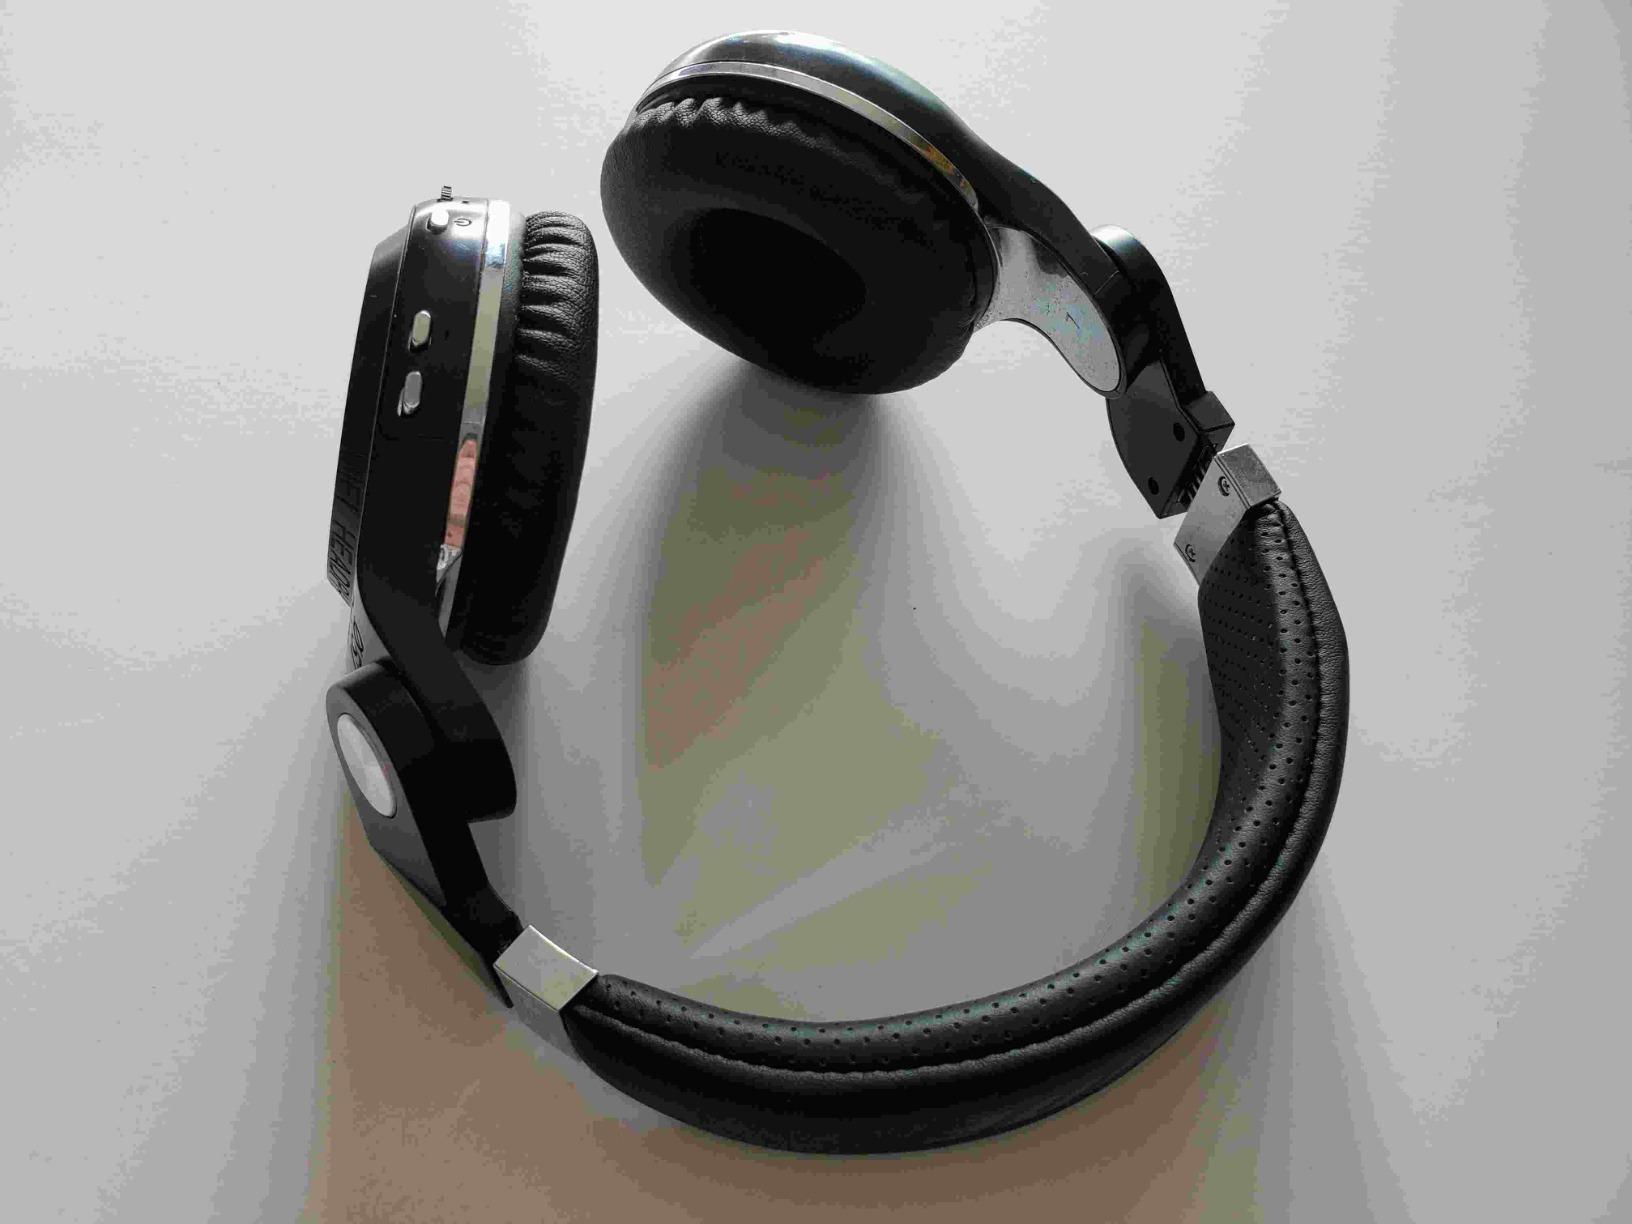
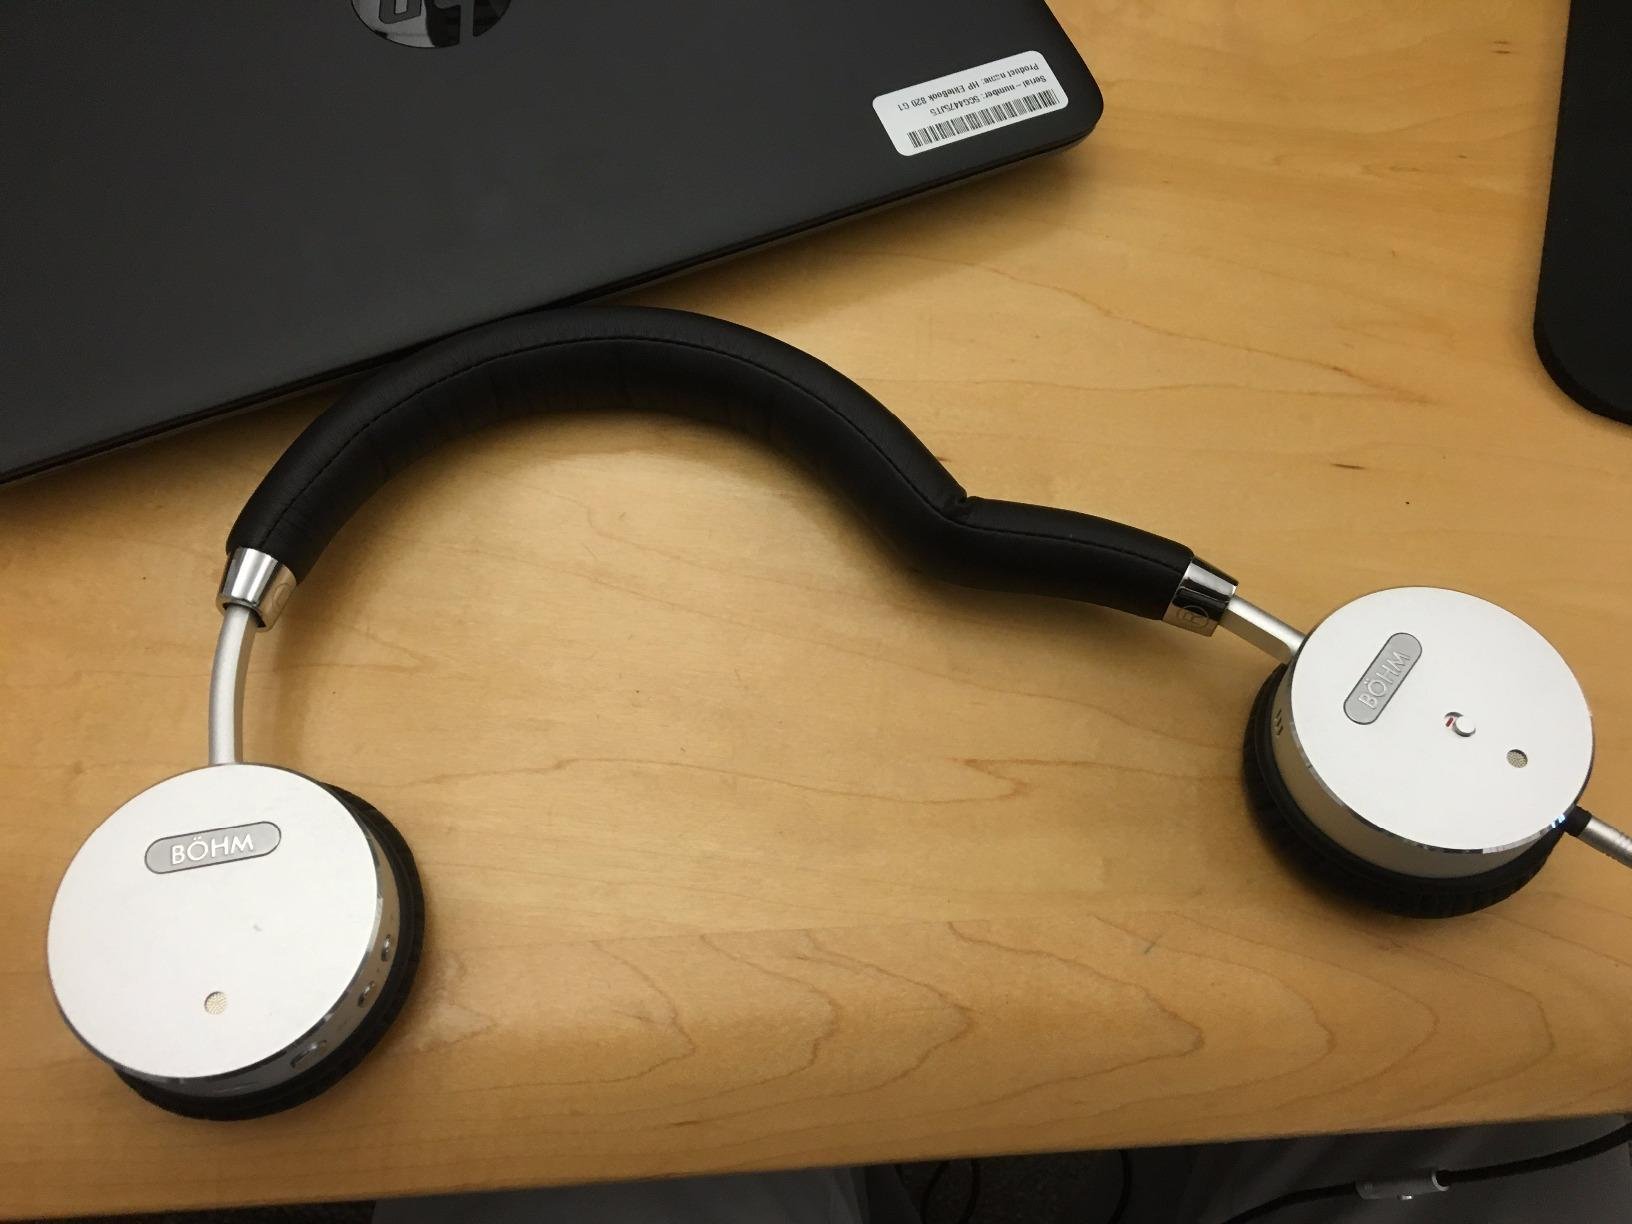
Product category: headphones
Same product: no